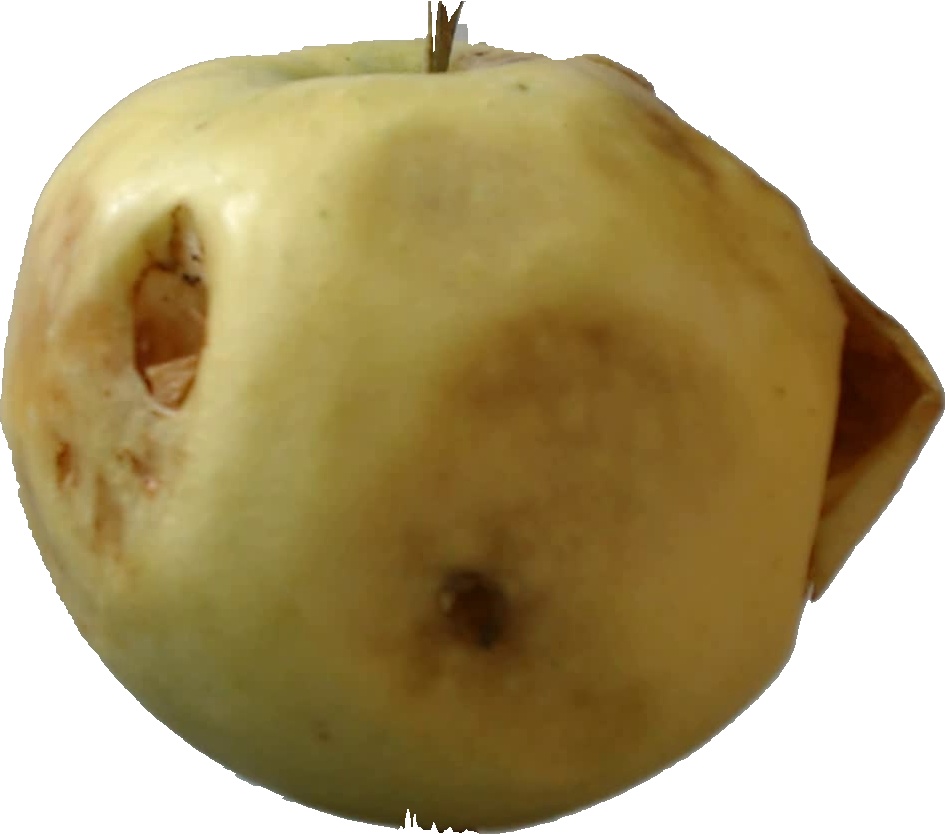
Label: apple_hit_1